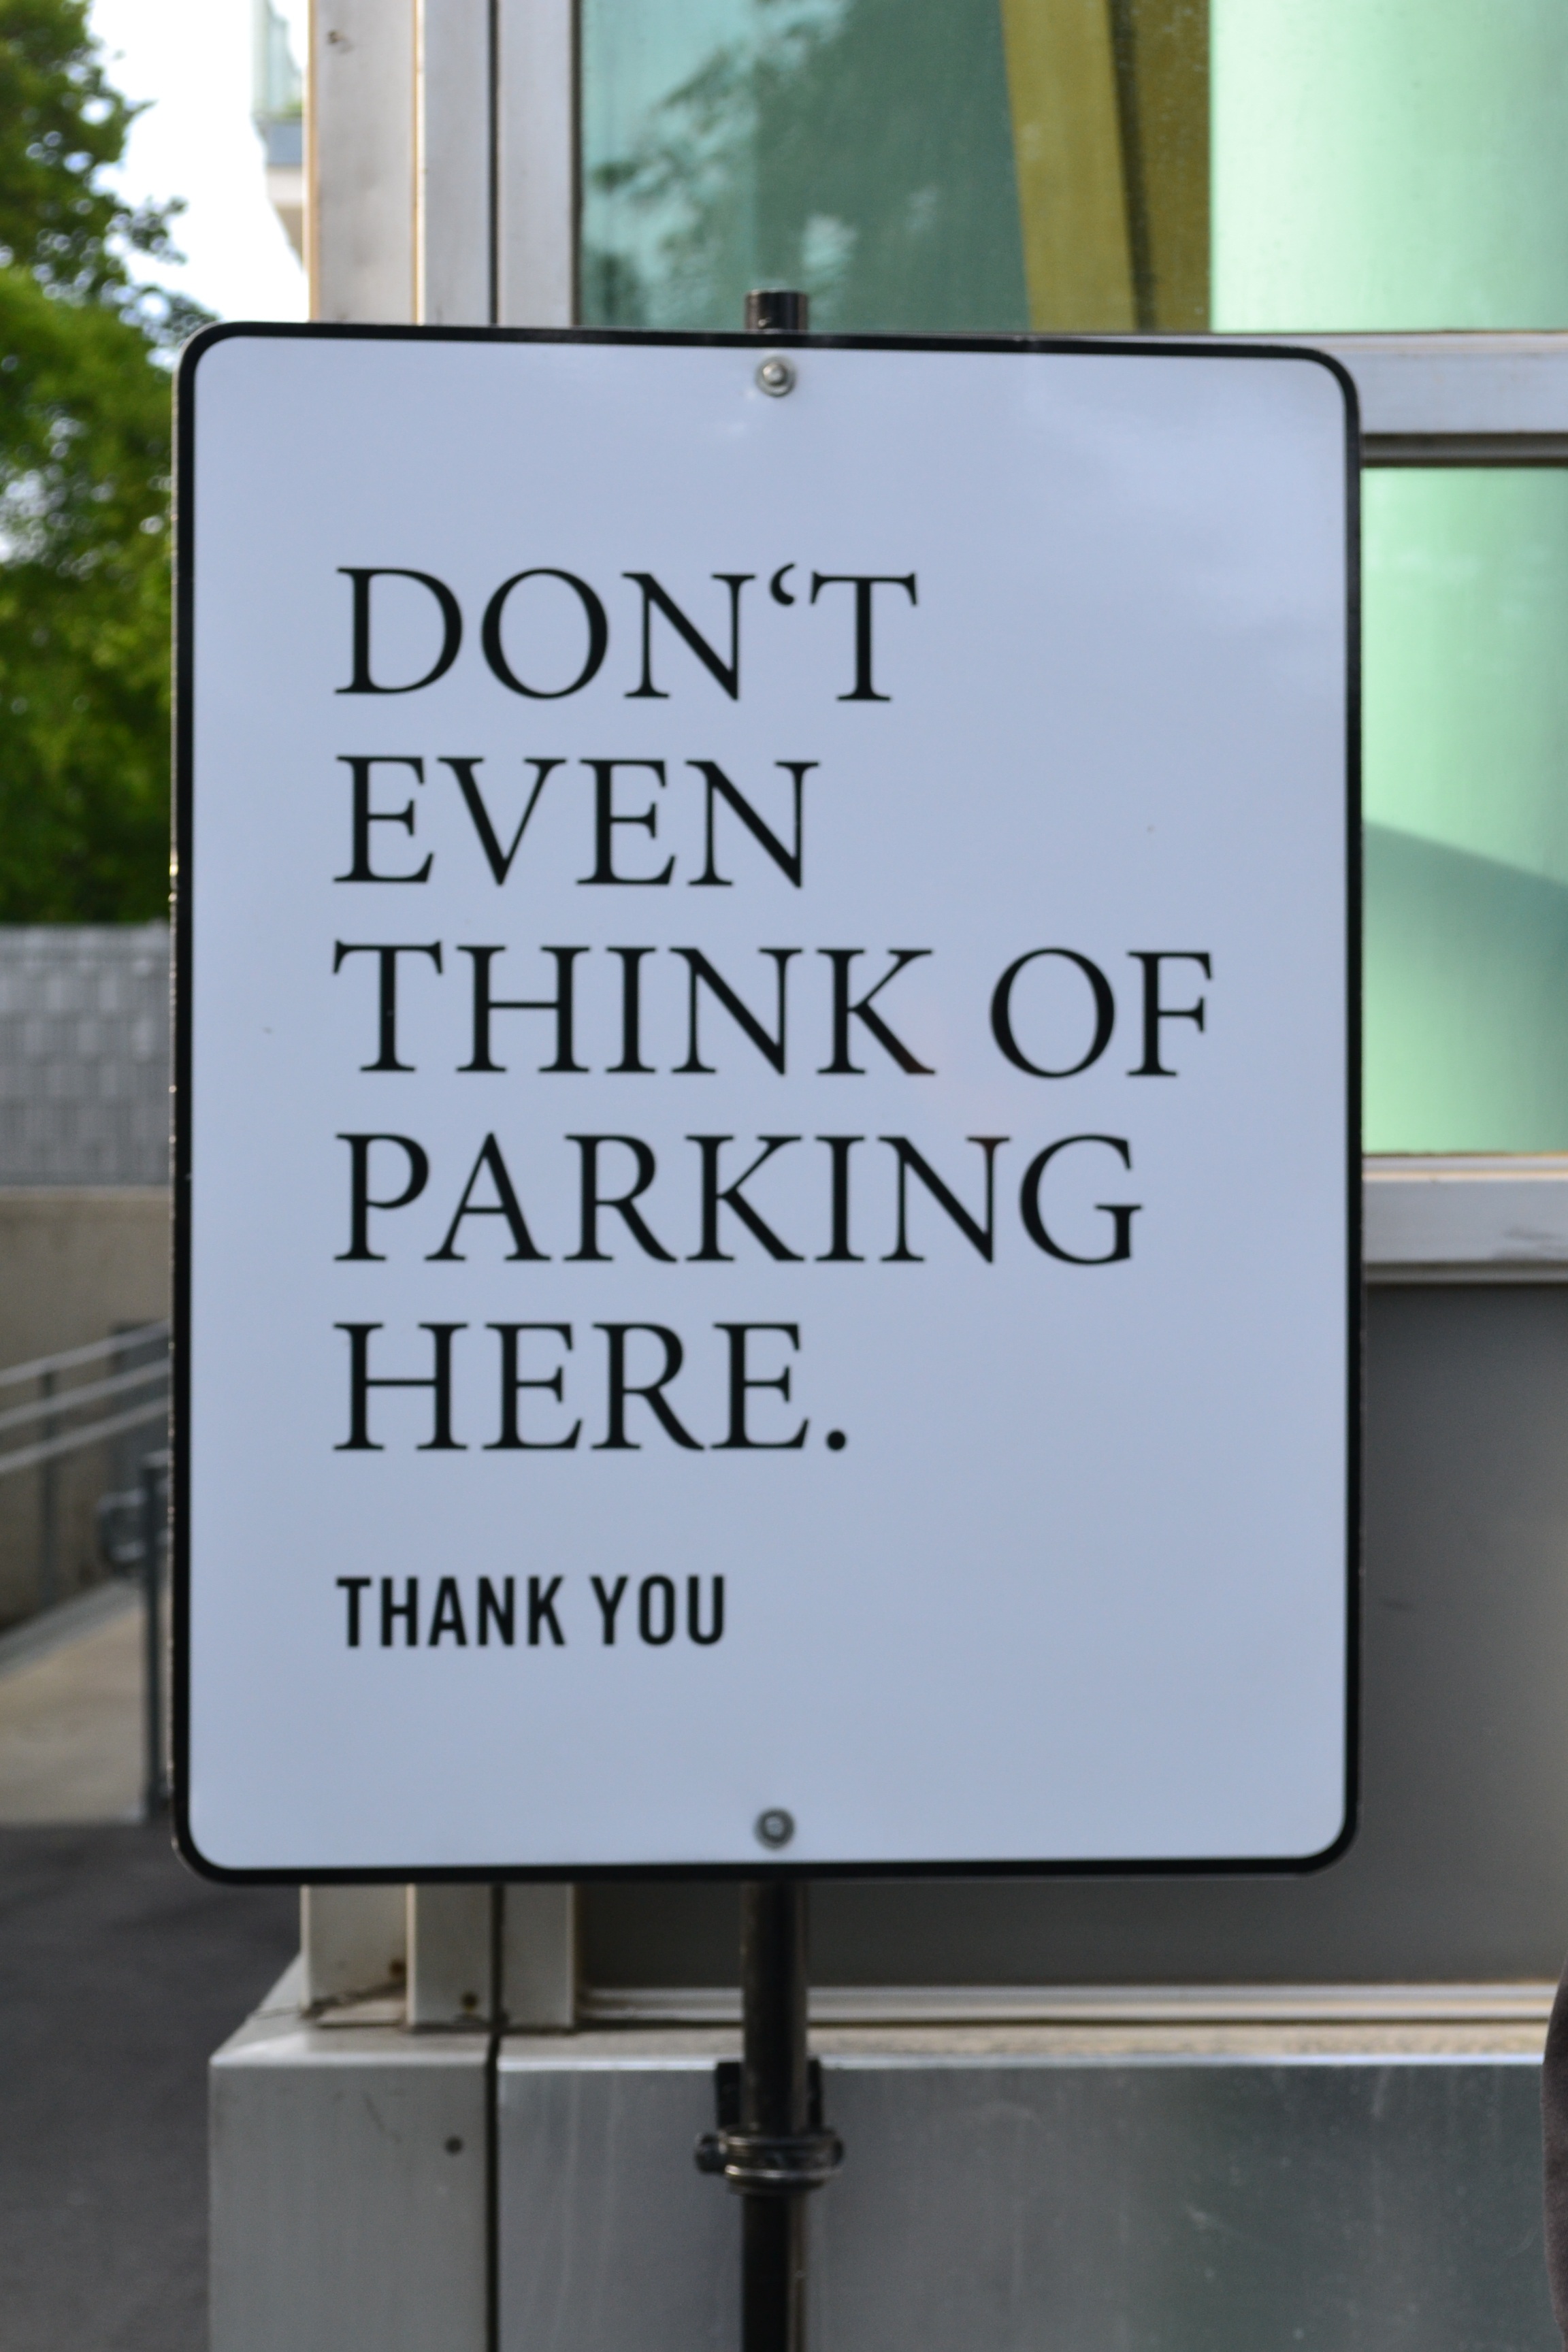
street, parking, advertising, sign, street sign, signage, design, forbidden, humor, warning, information, funny sign, parking sign